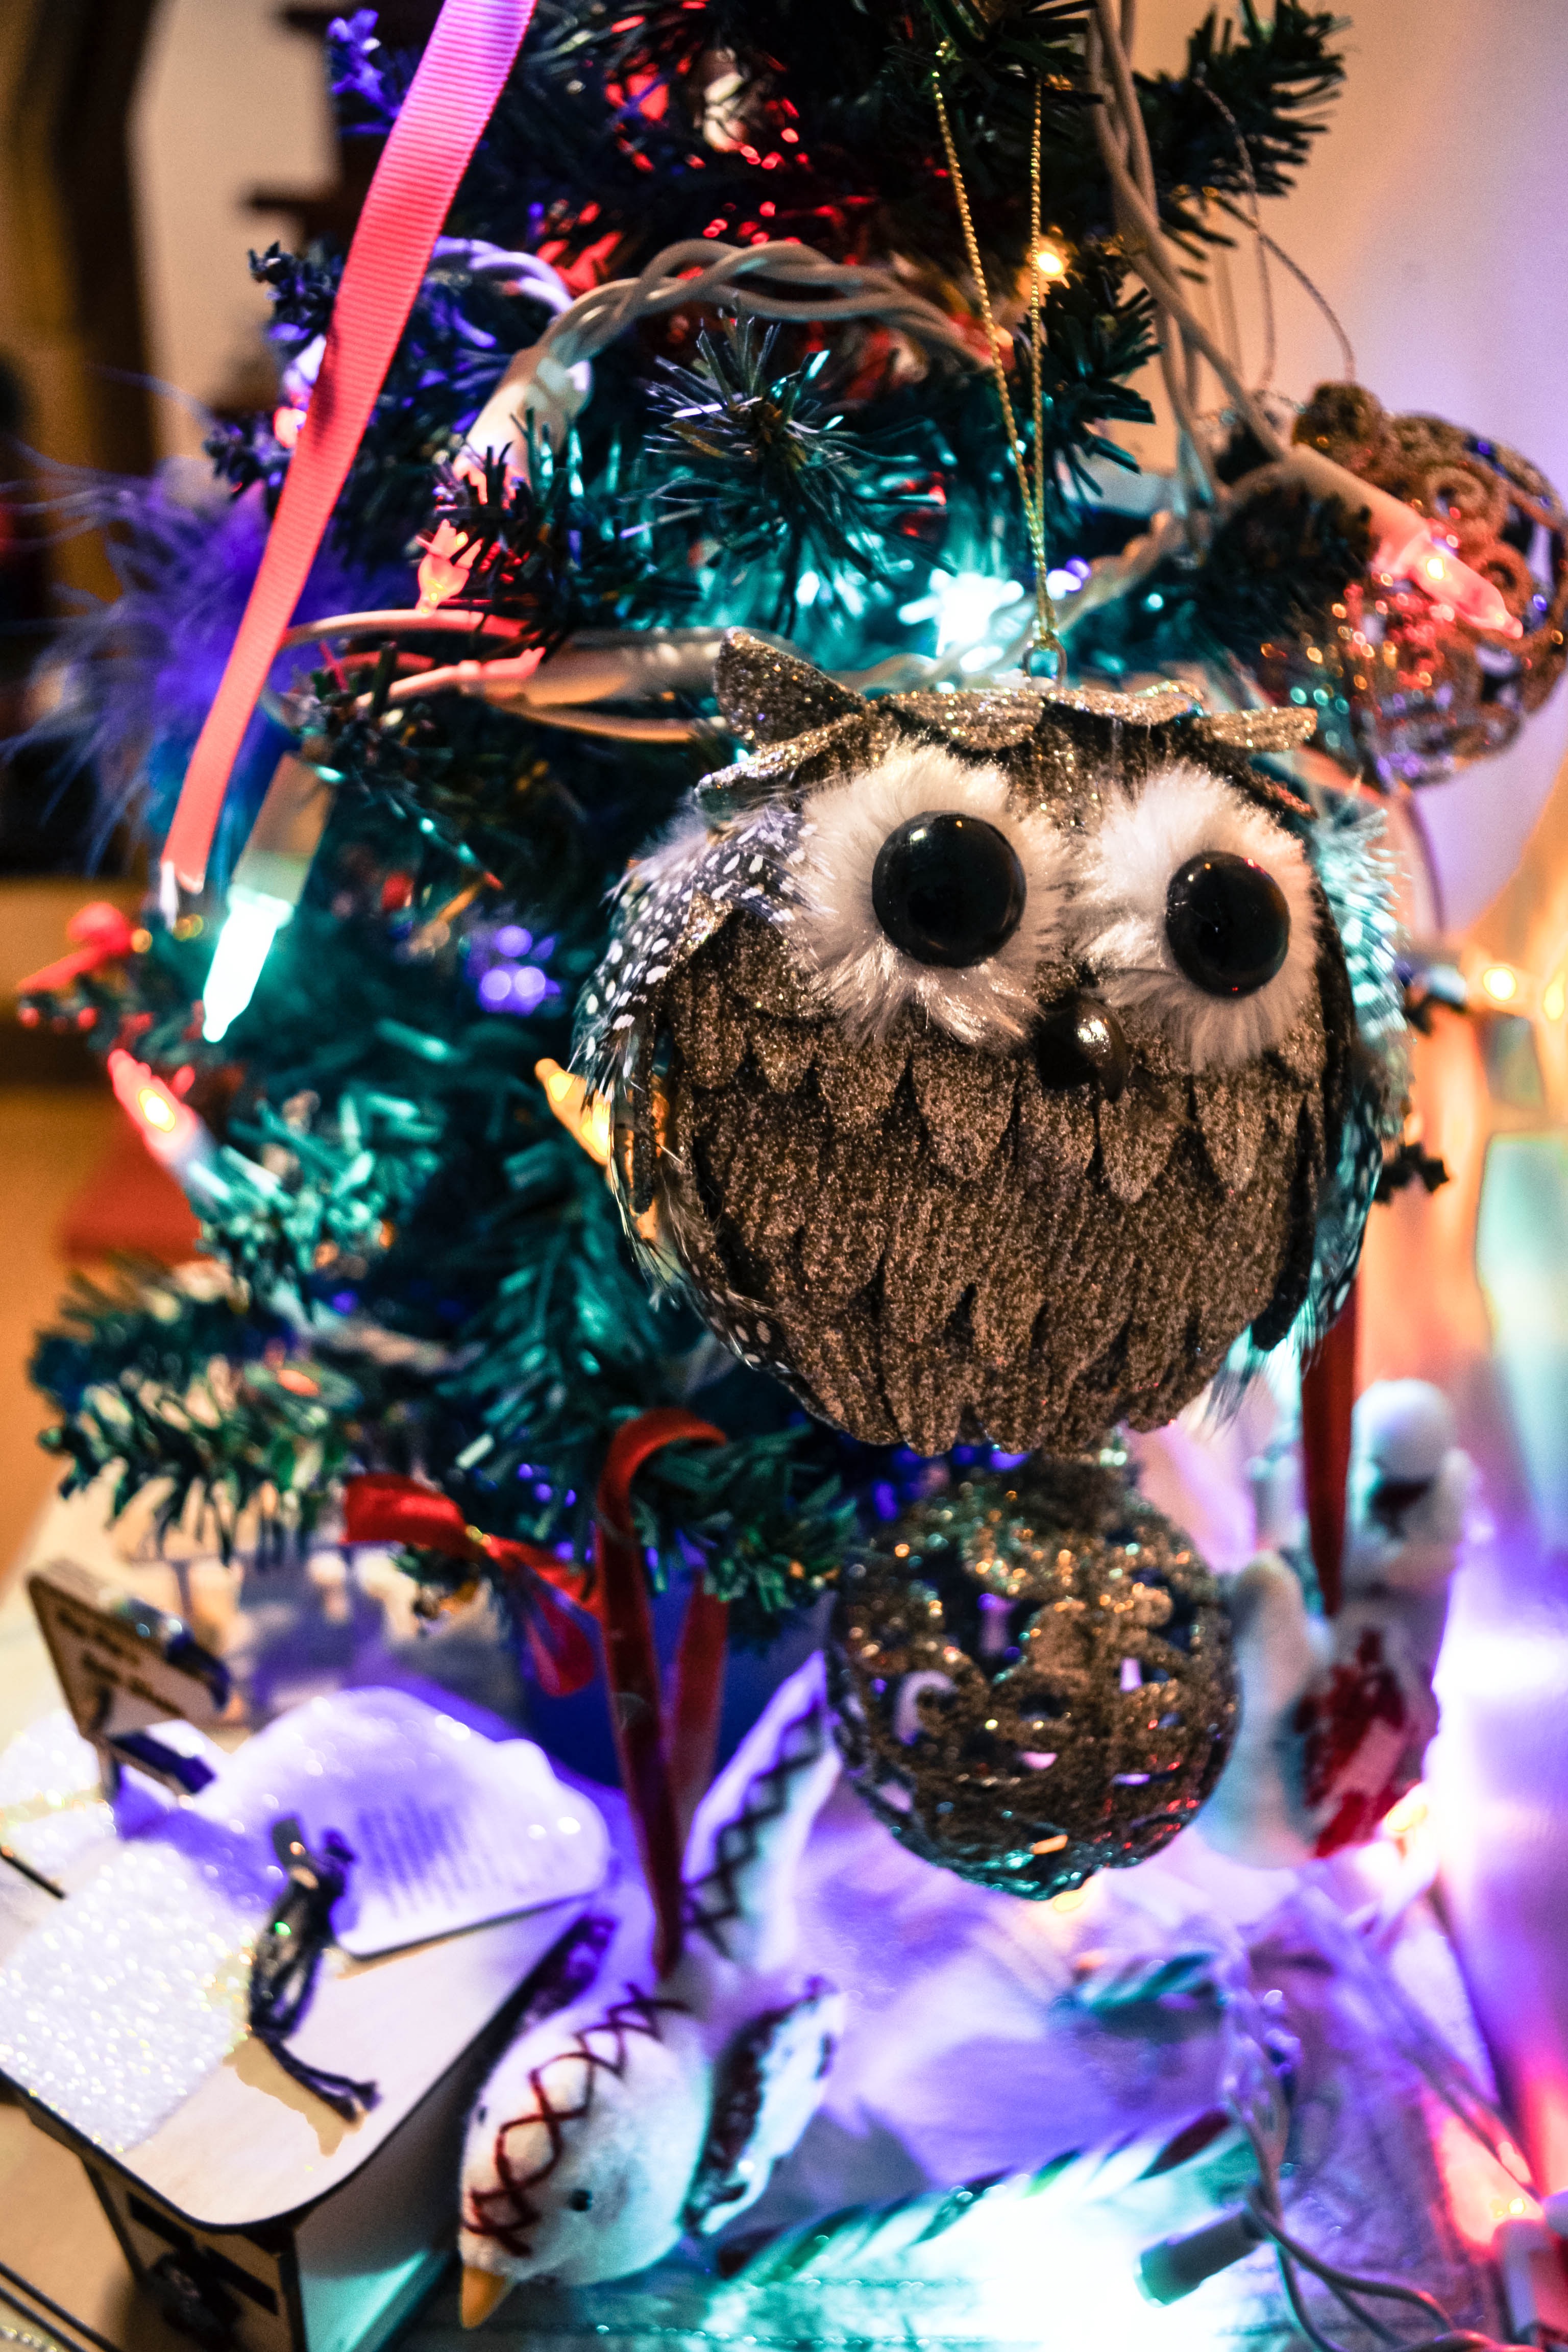
carnival, color, christmas, festival, event